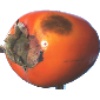
Label: Kaki 1